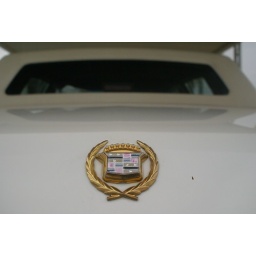
the caddy. Curtis would die over this car with its blue velvet interior.